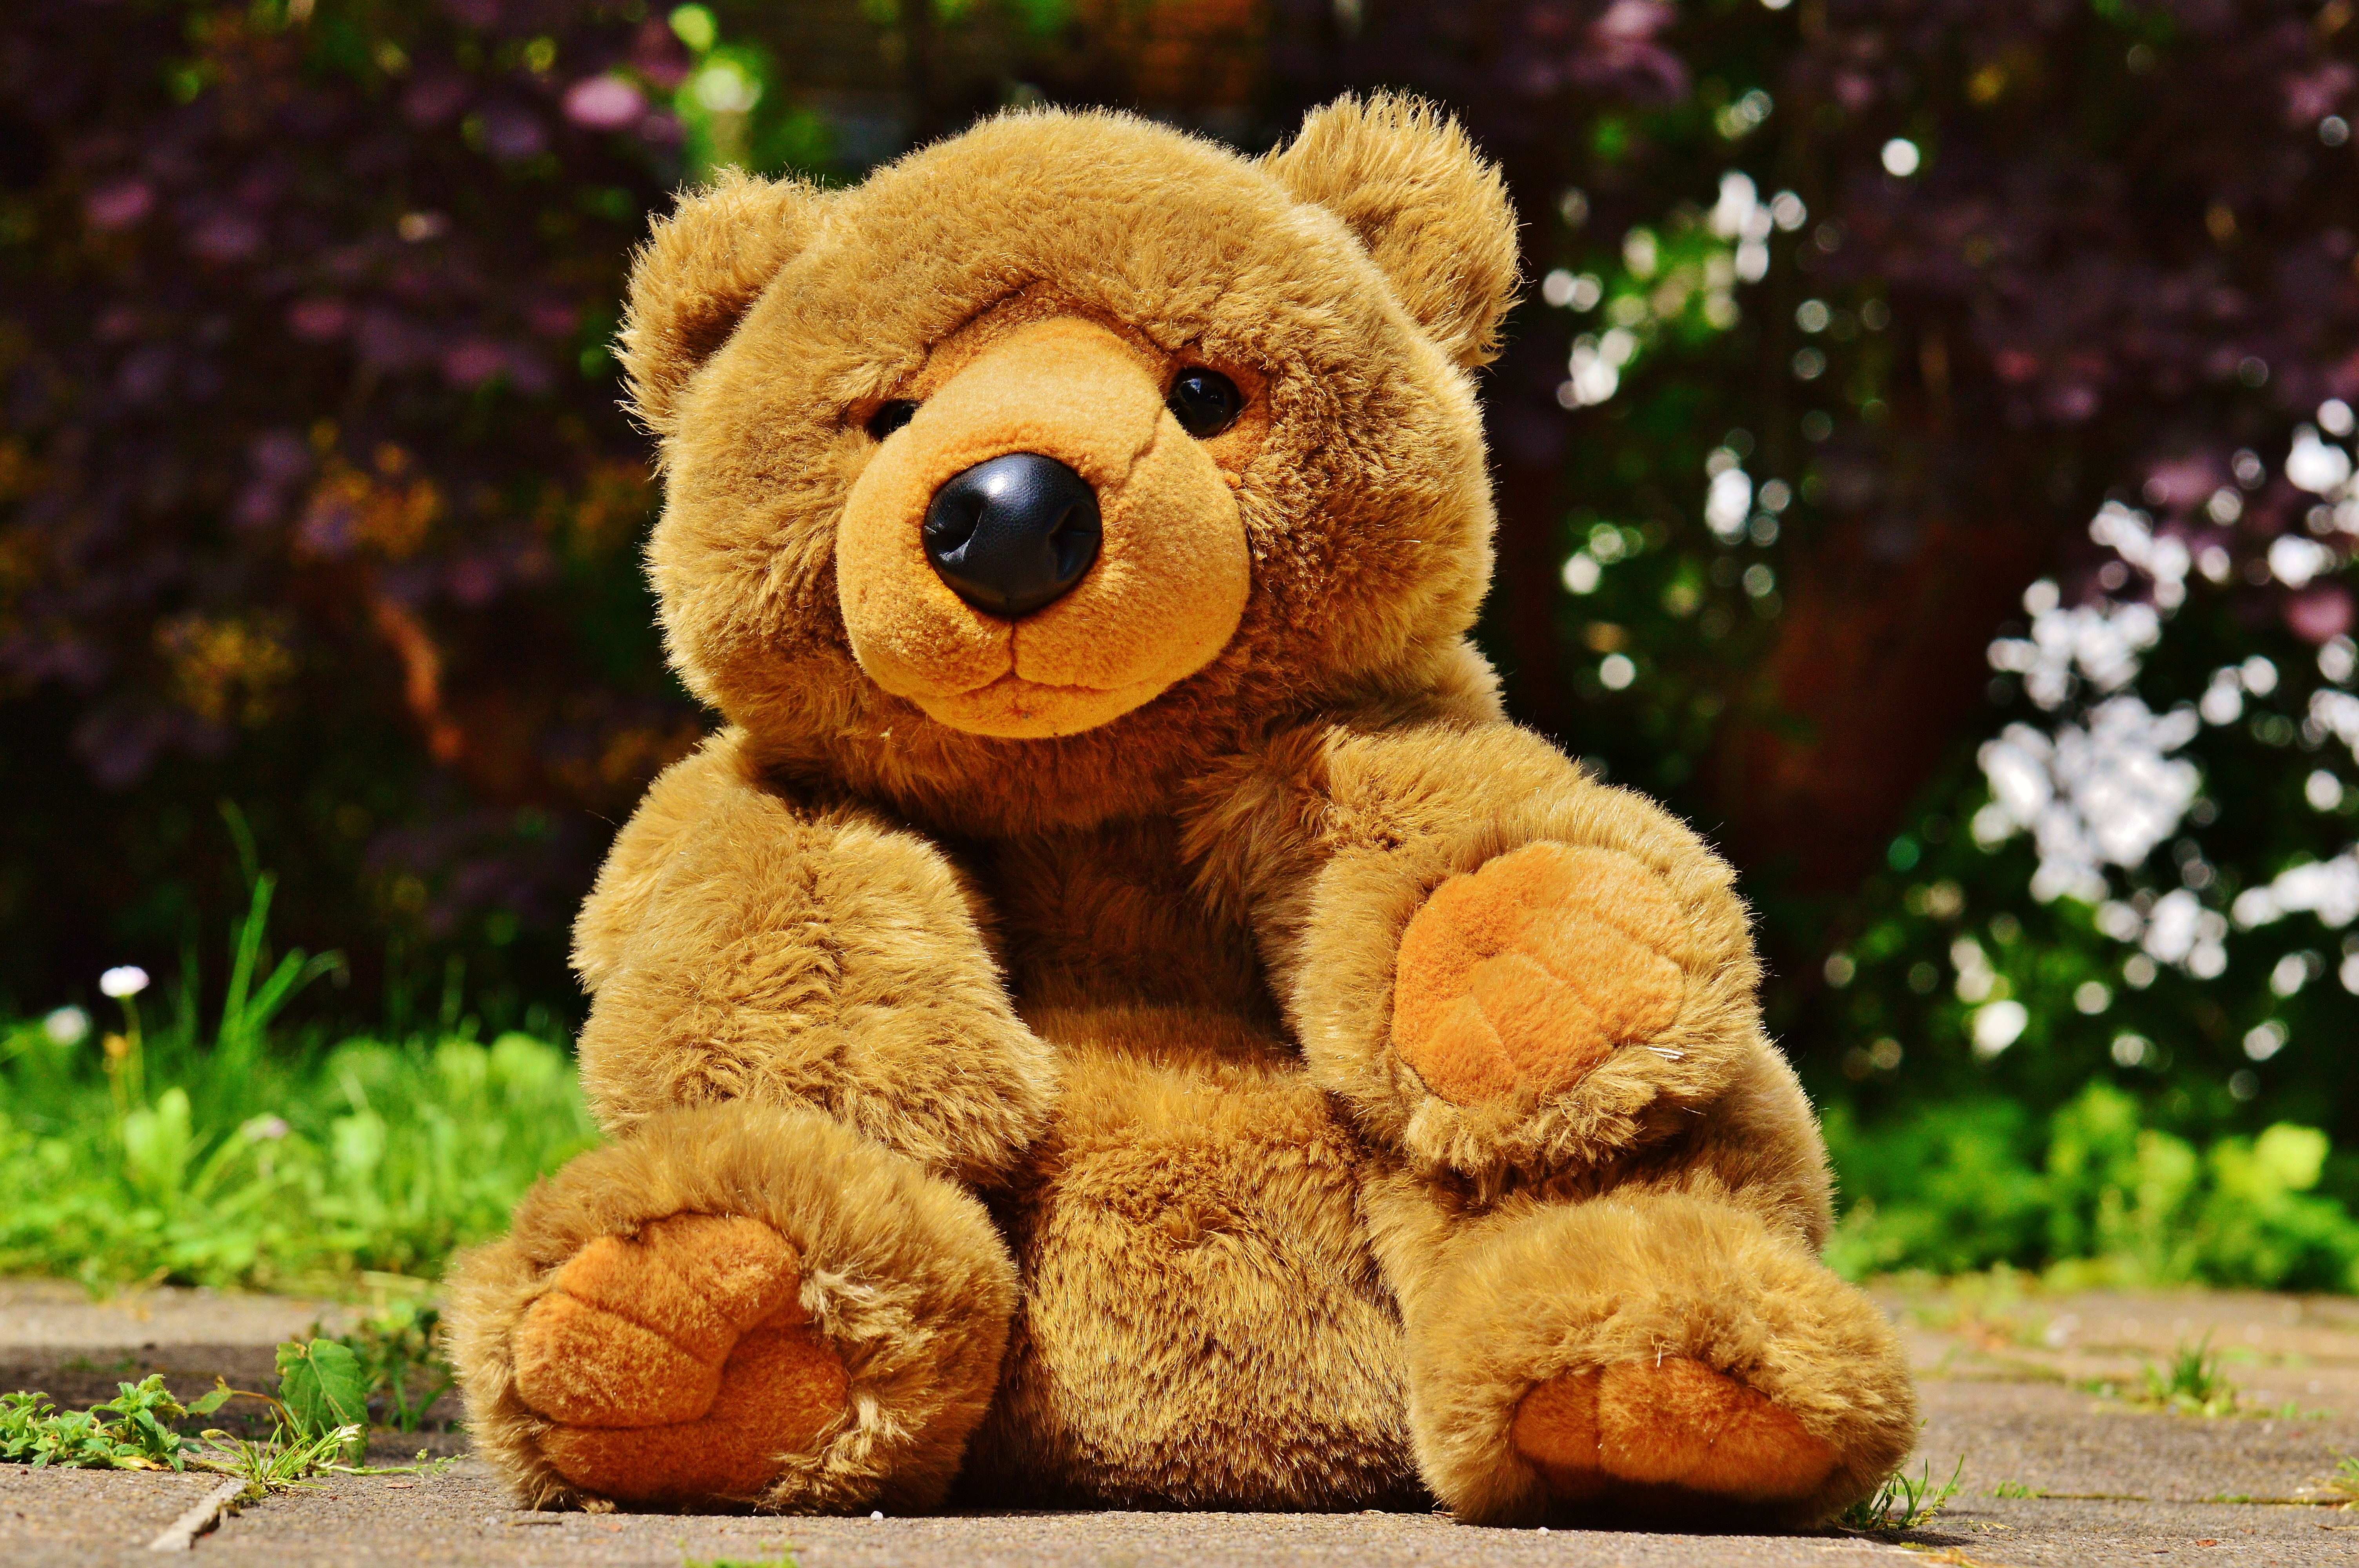
sweet, cute, bear, toy, teddy bear, children, fun, toys, bears, funny, plush, teddy, children toys, soft toy, stuffed toy